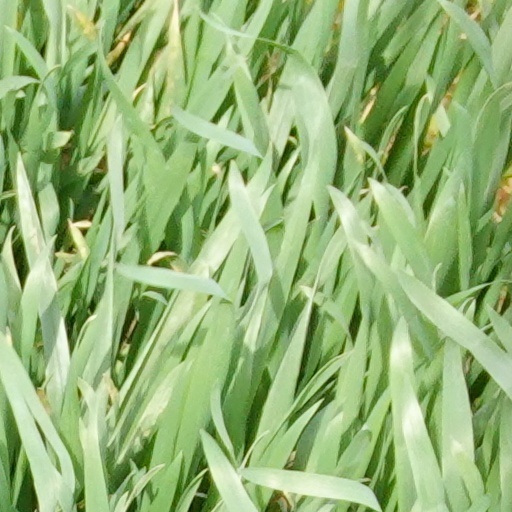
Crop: wheat